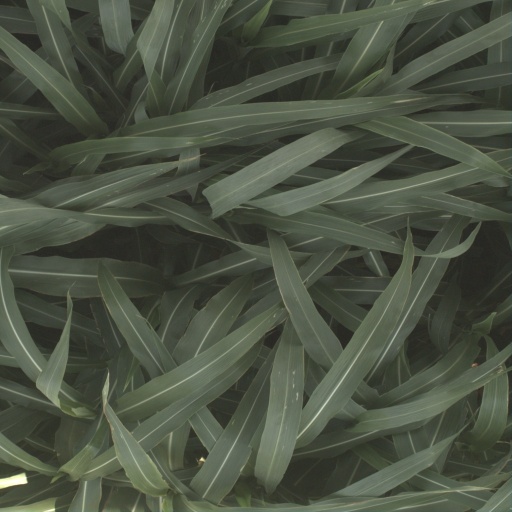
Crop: sorghum